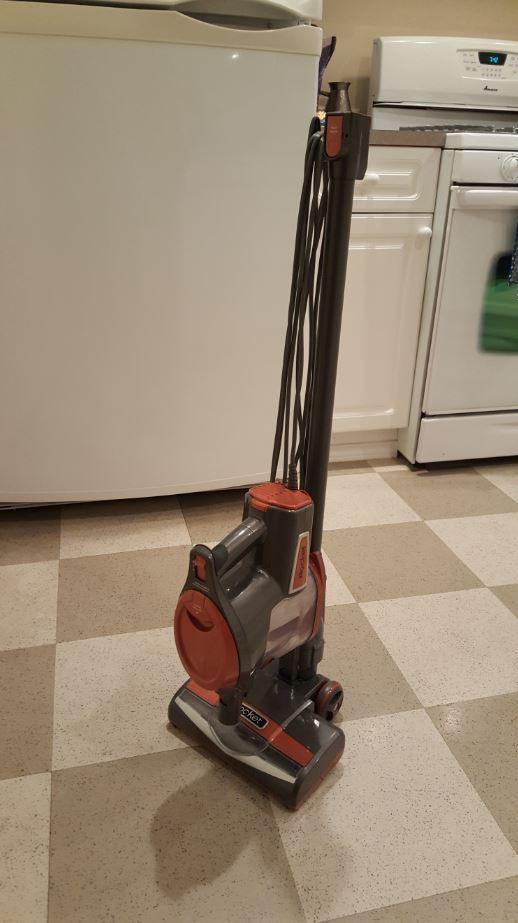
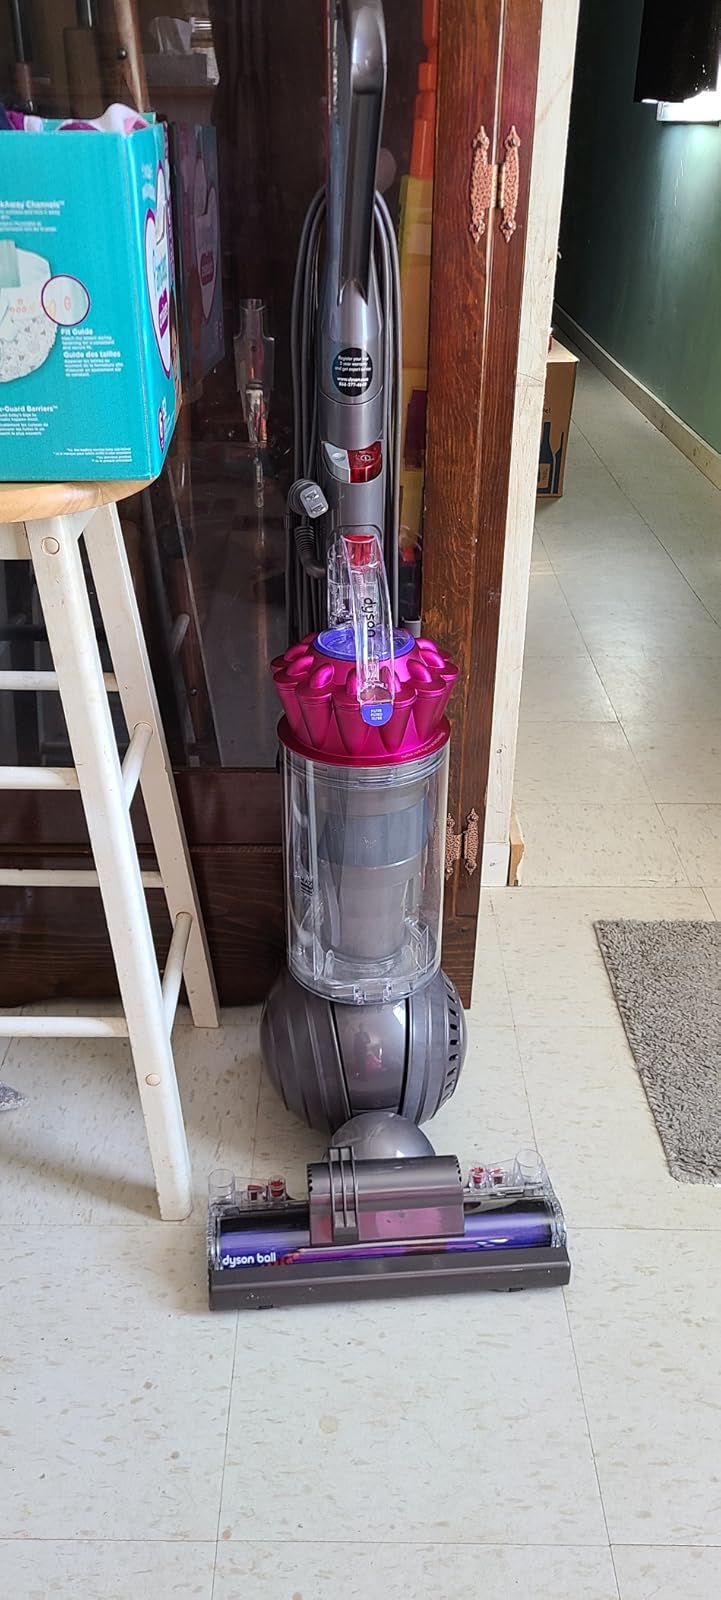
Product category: items_vacuum
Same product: no